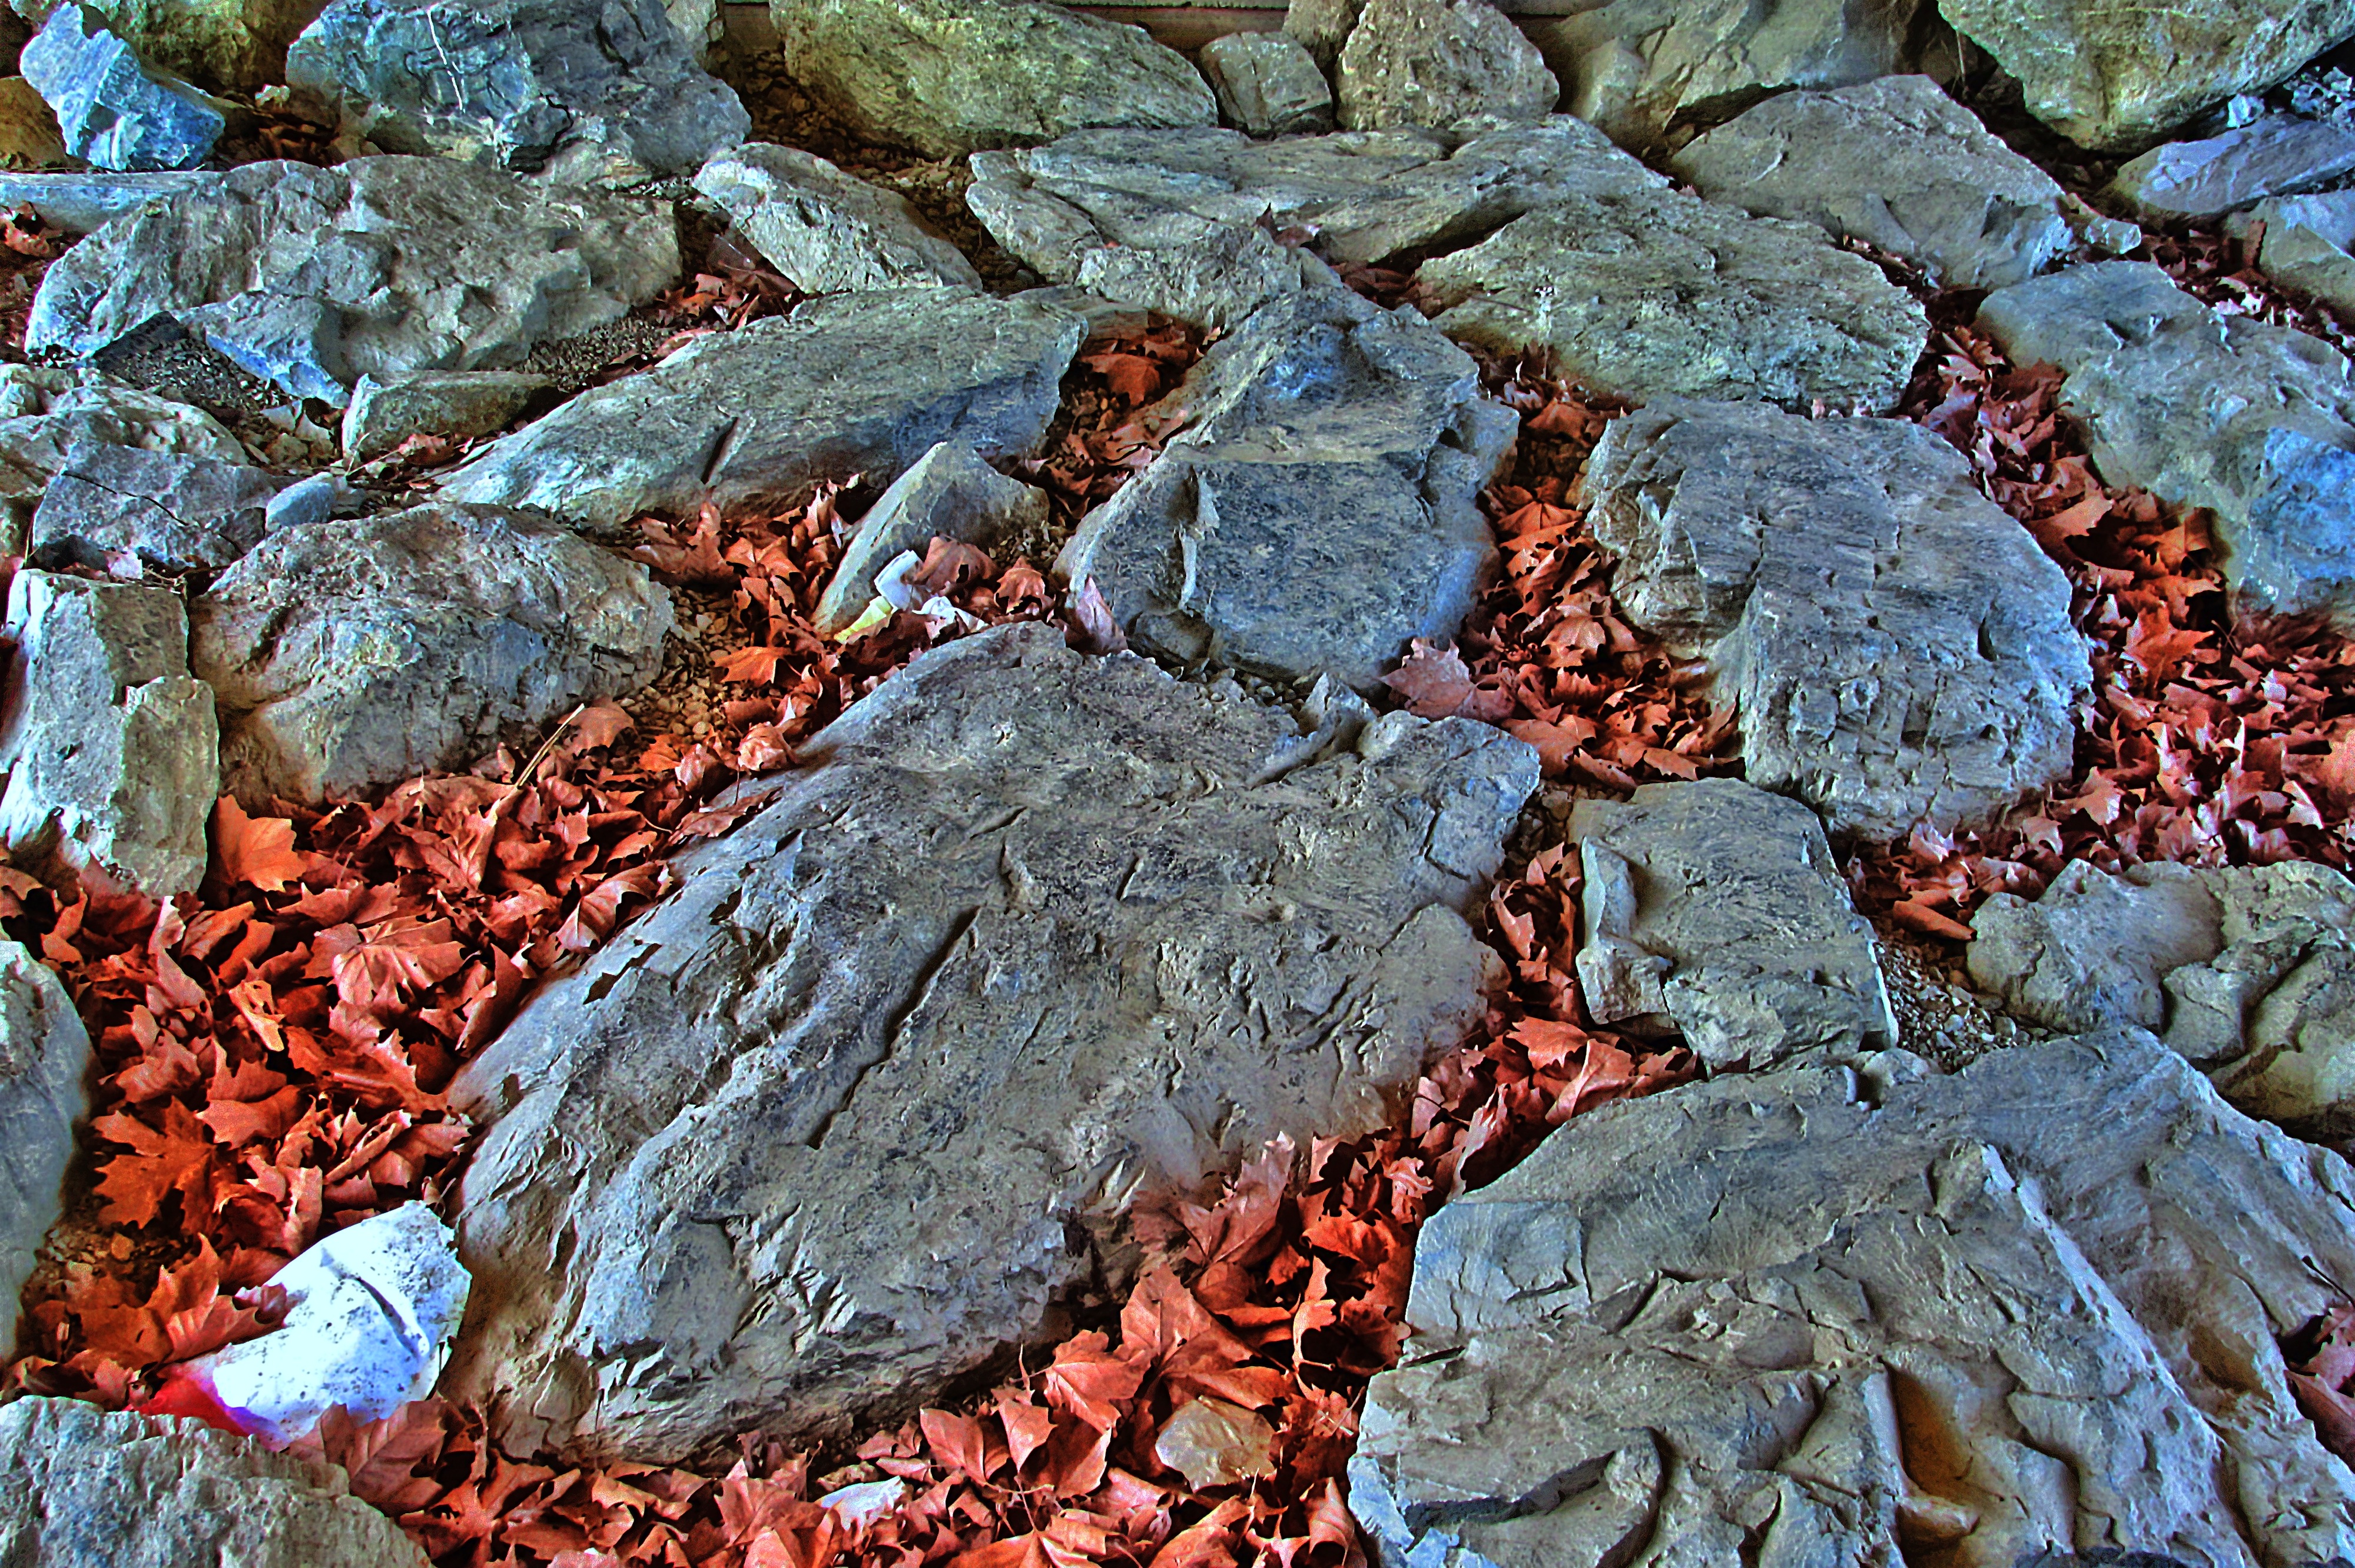
tree, nature, rock, texture, leaf, wildlife, autumn, soil, material, leaves, stones, geology, hdr image, tide pool, geological phenomenon